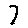
Label: 7